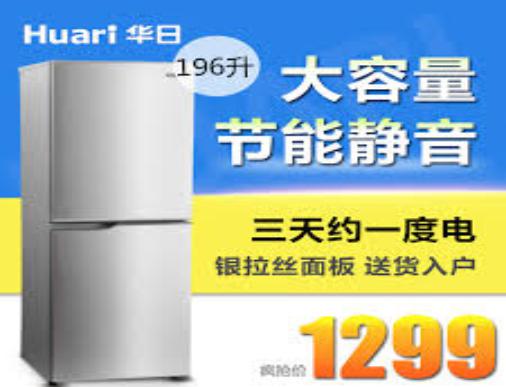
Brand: huari appliance
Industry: Electronic